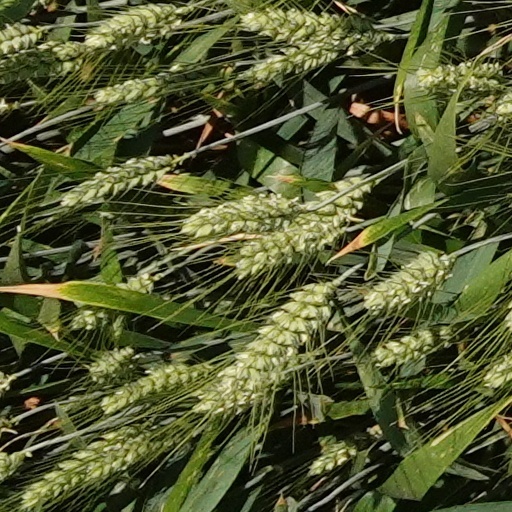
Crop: wheat